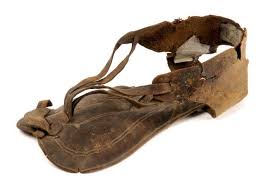
Waste category: shoes